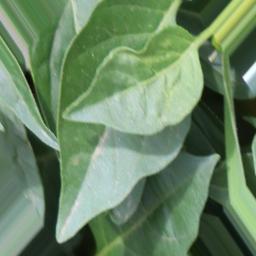
Label: healthy